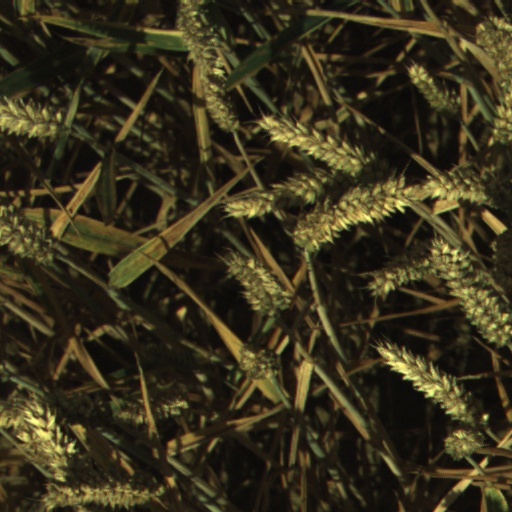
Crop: wheat